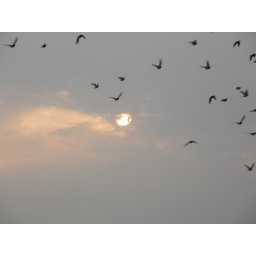
Sunset photo taken from roof of my house.  I have to wait of birds to come in view to take this picture.